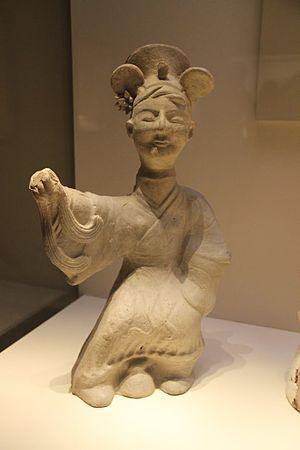
Musicien du royaume de Shu. Statuette funéraire mingqi, de terre cuite. Musée National de Chine, Pékin
La période des « Trois Royaumes » est une période de l'histoire chinoise qui commence en 220, après la chute de la dynastie Han et s'achève avec la réunification de la Chine par la dynastie des Jin occidentaux, en 280. Les Trois Royaumes sont ceux de Wei au nord le long du fleuve Jaune, de Wu dans le sud-est, et de Shu au sud-ouest dans le bassin du Sichuan.
Le royaume de Shu ou Shu-Han était un royaume situé à l’extrême sud-ouest de la Chine fondé par Liu Bei et Zhuge Liang en 221. Avec ceux du Wei au nord et du Wu au sud-est, il faisait partie des trois Royaumes se partageant le territoire de la Chine durant la période éponyme. Il fut annexé par le royaume de Wei en l’an 265, marquant ainsi le début de la dynastie Jin. Quelques années plus tard, la conquête du Wu par le Jin achève la réunification de la Chine.